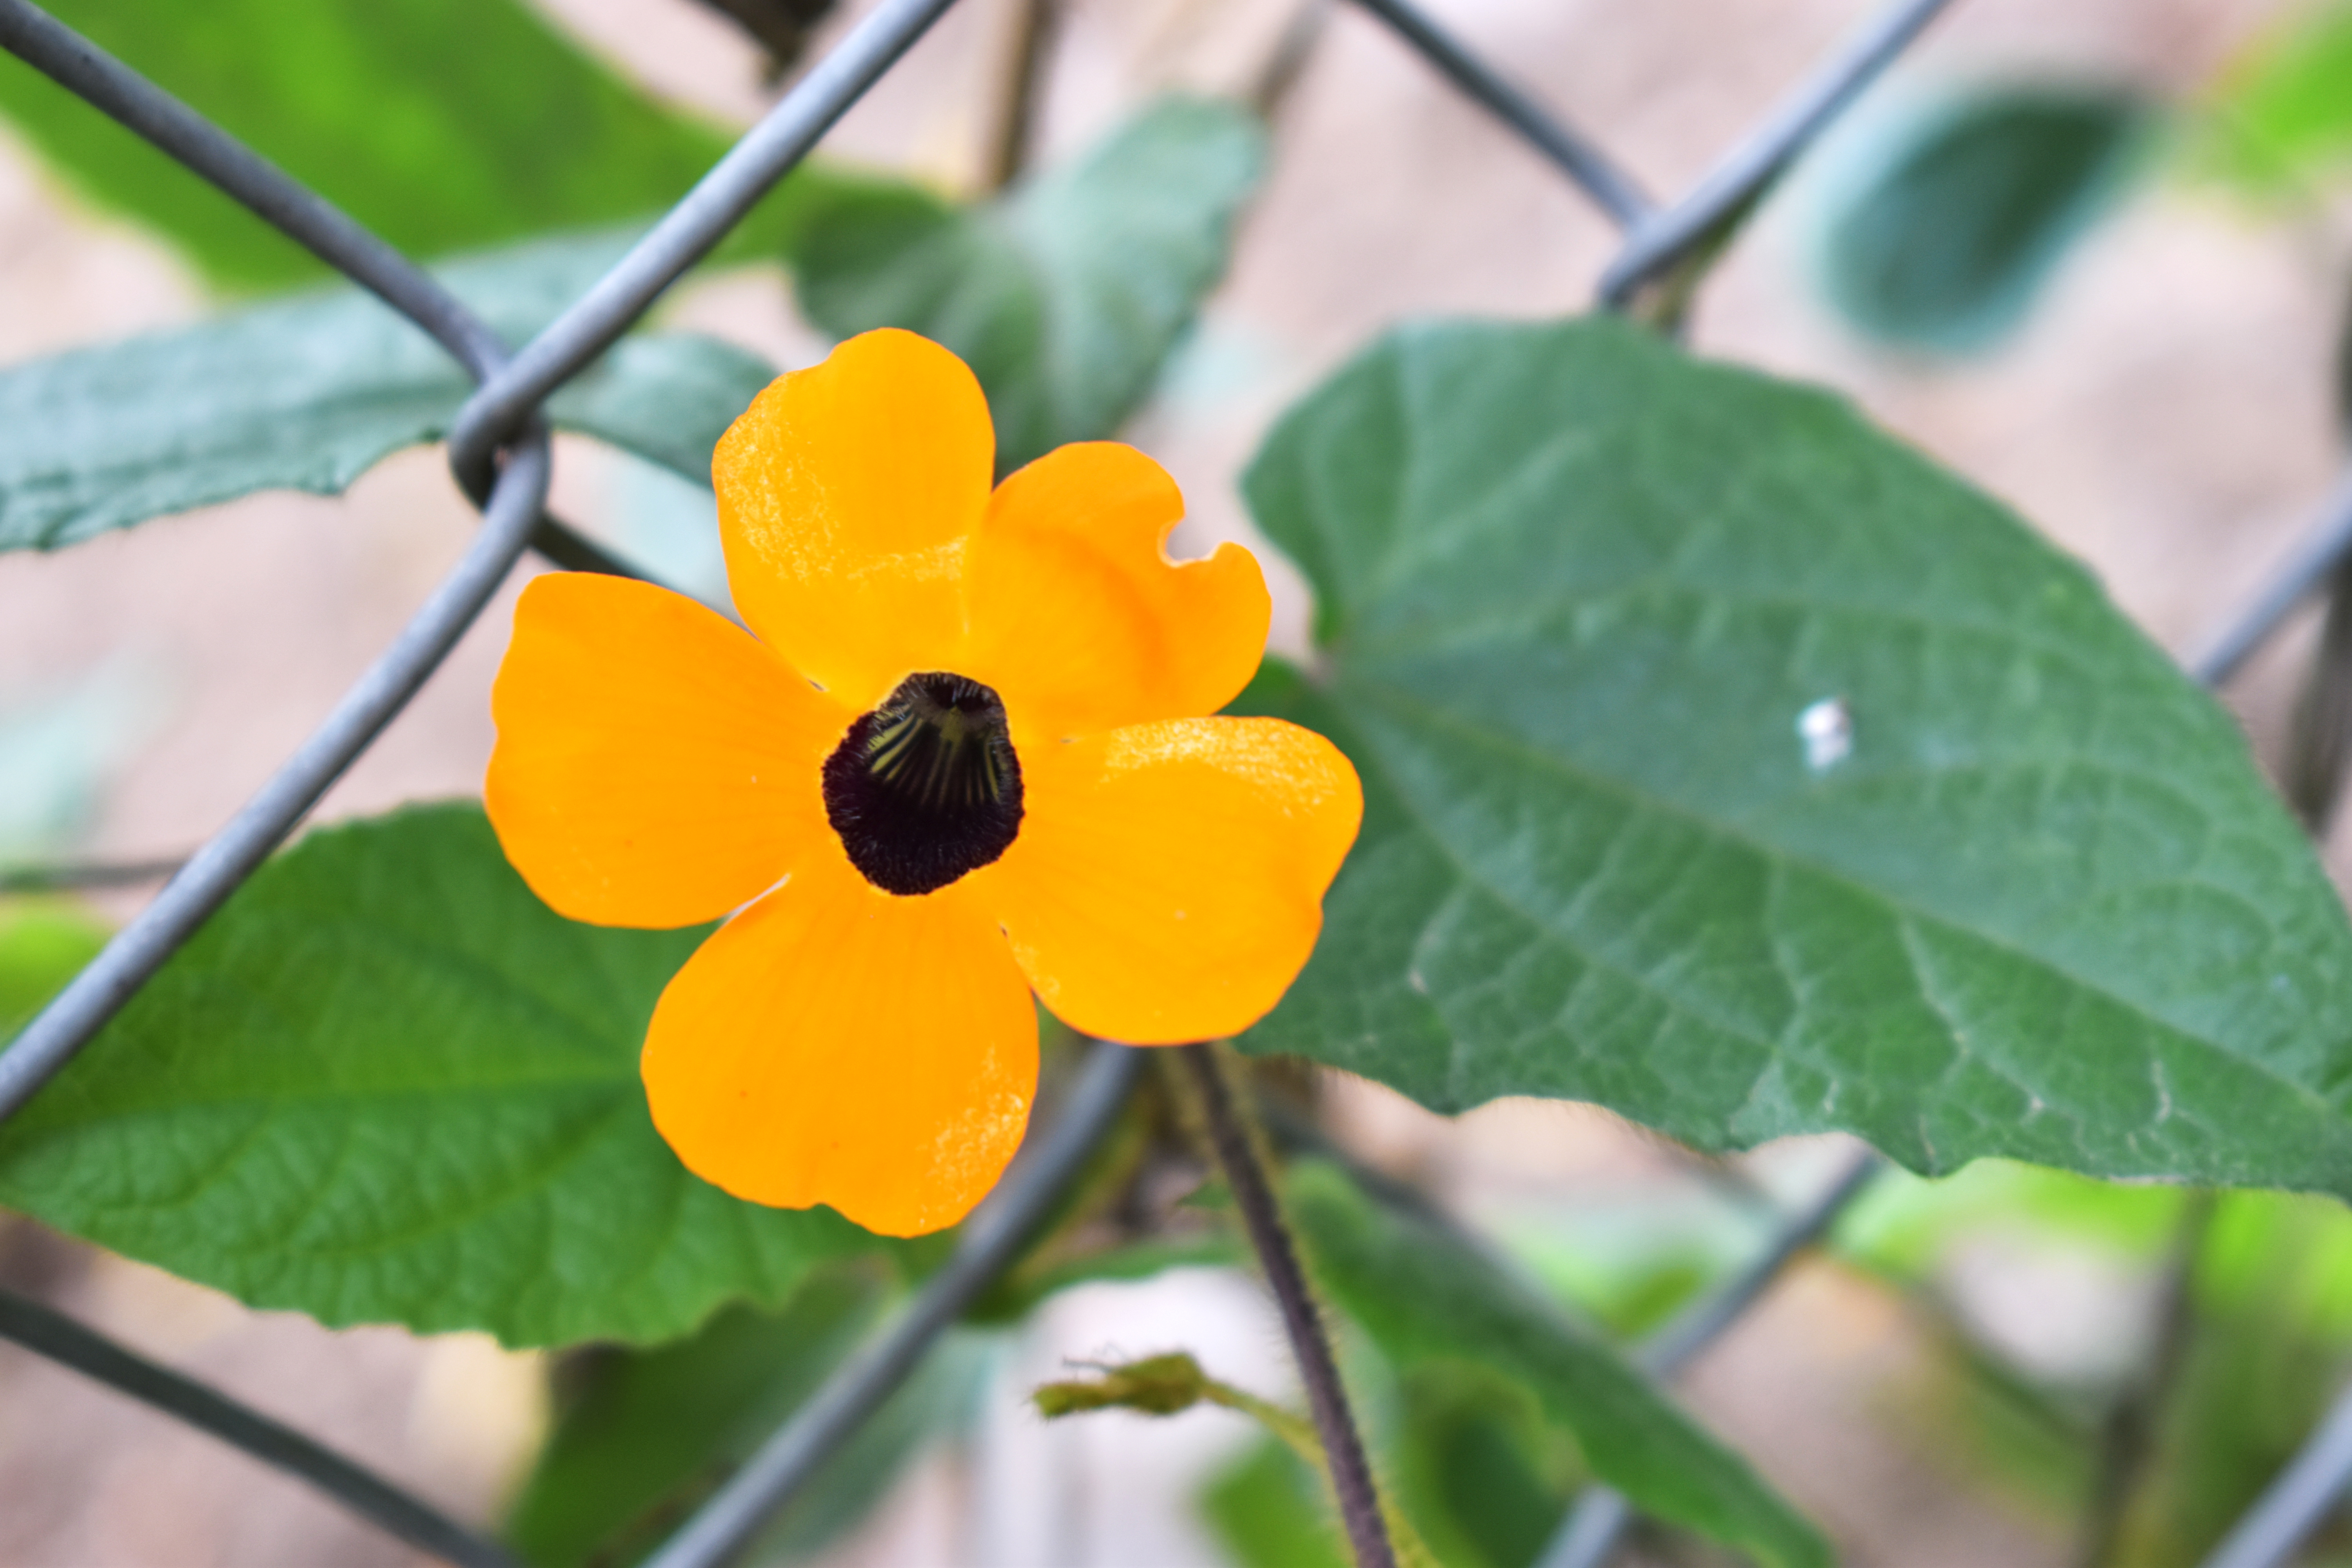
flower, yellow, black, eye, plants, garden, park, life, blossom, happy, smile, someday, petal, plant, flowering plant, leaf, wildflower